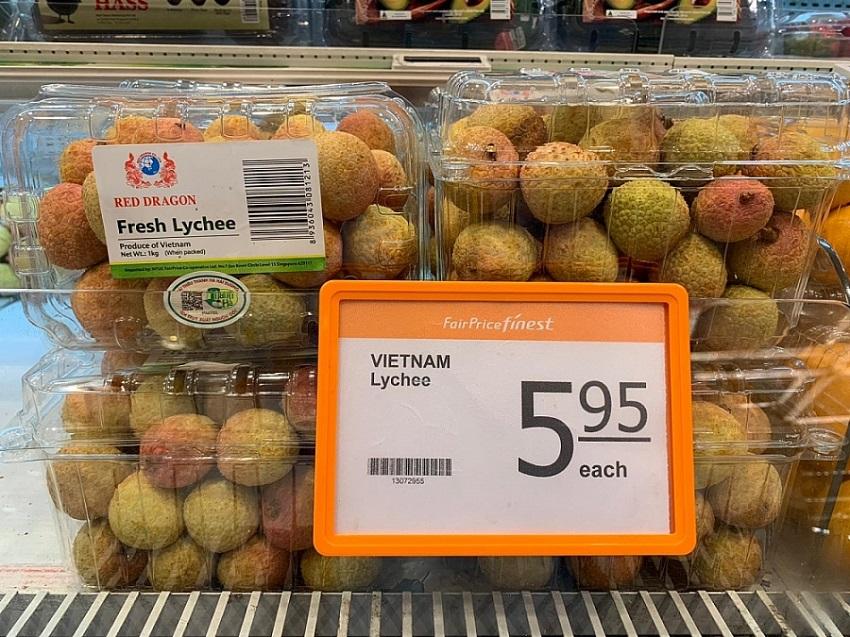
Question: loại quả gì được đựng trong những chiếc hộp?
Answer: những quả vải được đựng trong những chiếc hộp